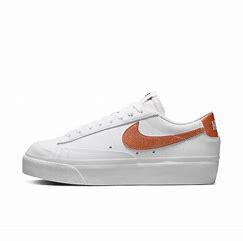
Brand: Nike
Model: Blazer Platform